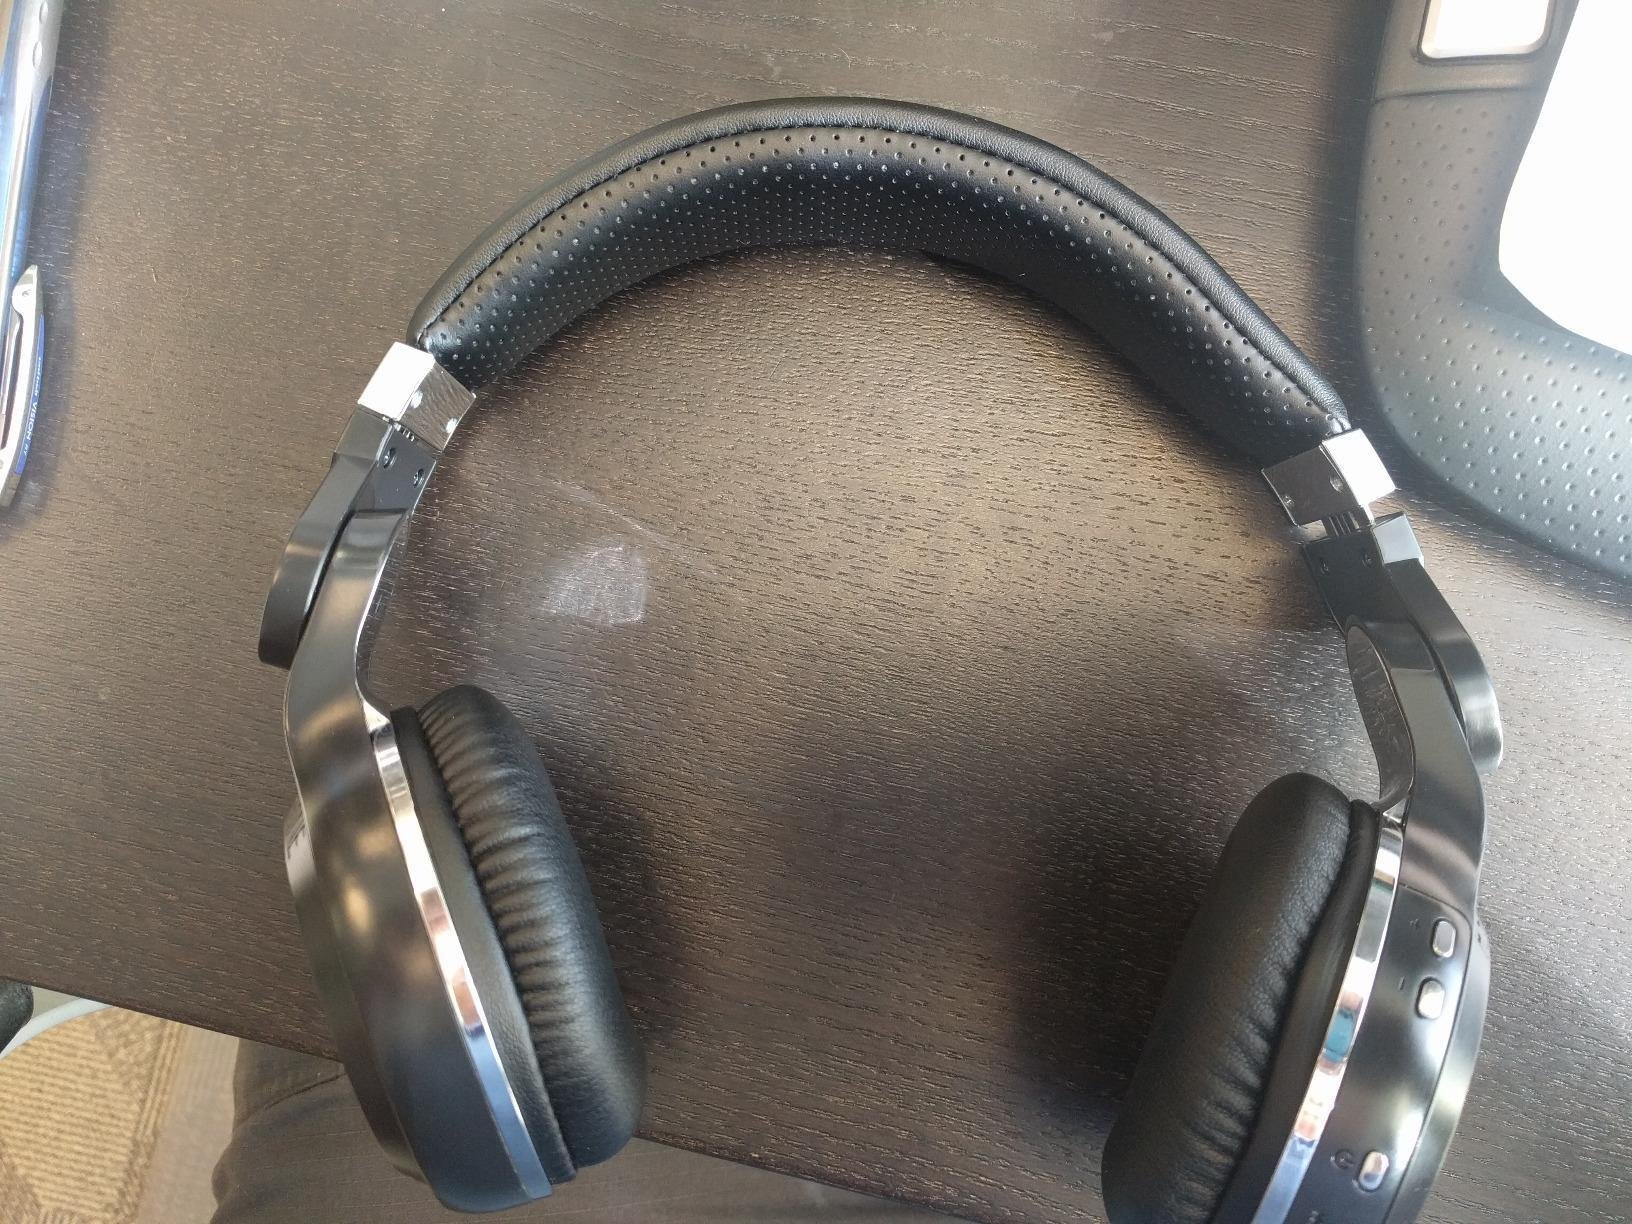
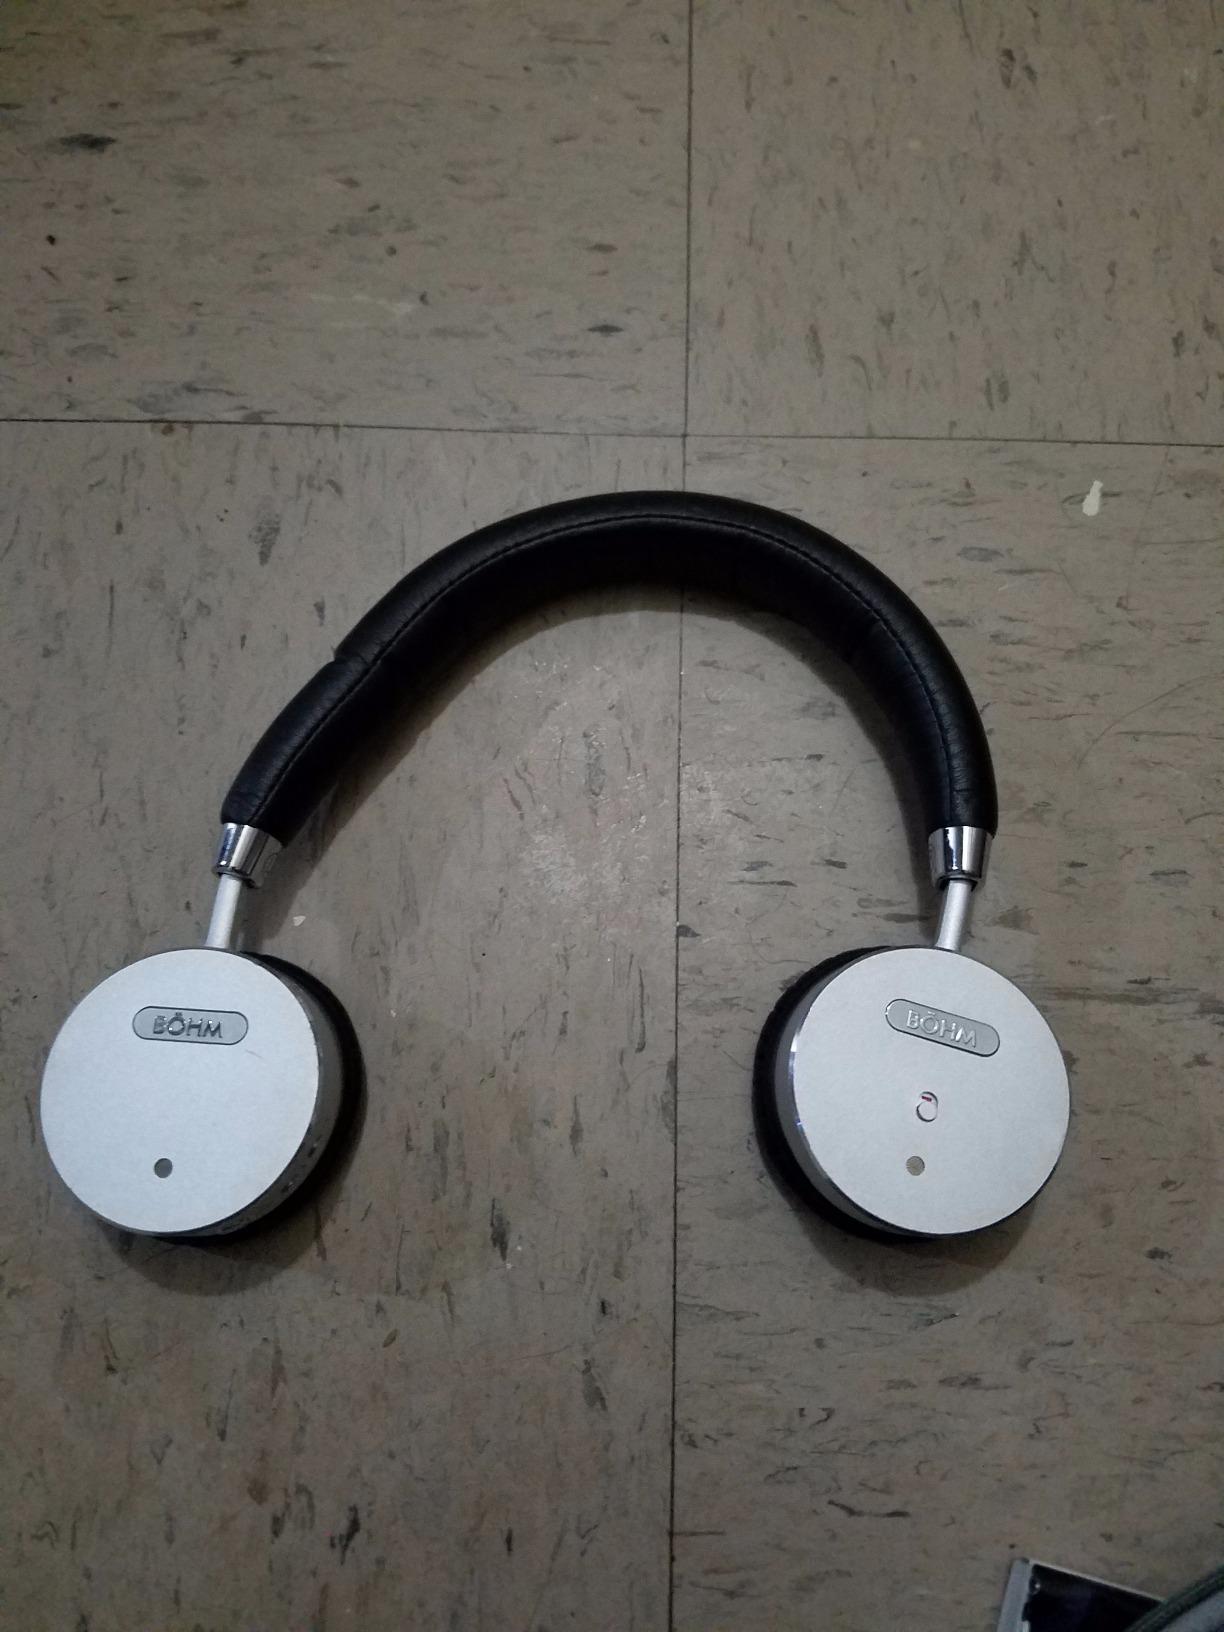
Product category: headphones
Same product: no